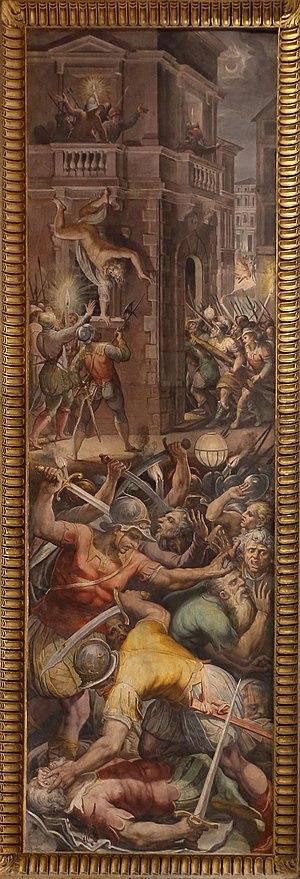
Le massacre de la Saint-Barthélemy est le massacre de protestants déclenché à Paris, le 24 août 1572, jour de la saint Barthélemy, prolongé pendant plusieurs jours dans la capitale, puis étendu à plus d'une vingtaine de villes de province durant les semaines suivantes et même les mois suivants.